United Kingdom insolvency law

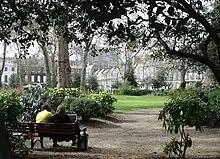
In London the main office of Companies House, where all charges against a company need to be registered, is on Bloomsbury Street, just near the British Museum.

The meaning of insolvency matters for the type of legal rule. In general terms insolvency has, since the earliest legislation, depended upon inability to pay debts. The concept is embodied in the Insolvency Act 1986 section 122(1)(f) which states that a court may grant a petition for a company to be wound-up if "the company is unable to pay its debts". This general phrase is, however, given particular definitions depending on the rules for which insolvency is relevant. First, the "cash flow" test for insolvency represented under section 123(1)(e) is that a company is insolvent if "the company is unable to pay its debts as they fall due". This is the main test used for most rules. It guides a court in granting a winding-up order or appoints an administrator. The cash flow test also guides a court in declaring transactions by a company to be avoided on the ground they were at an undervalue, were an unlawful preference or created a floating charge for insufficient consideration. The cash flow test is said to be based on a "commercial view" of insolvency, as opposed to a rigid legalistic view. In "Re Cheyne Finance plc", involving a structured investment vehicle, Briggs J held that a court could take into account debts that would become payable in the near future, and perhaps further ahead, and whether paying those debts was likely. Creditors may, however, find it difficult to prove in the abstract that a company is unable to pay its debts as they fall due. Because of this, section 122(1)(a) contains a specific test for insolvency. If a company owes an undisputed debt to a creditor of more than £750, the creditor sends a written demand, but after three weeks the sum is not forthcoming, this is evidence that a company is insolvent. In "Cornhill Insurance plc v Improvement Services Ltd" a small business was owed money, the debt undisputed, by Cornhill Insurance. The solicitors had repeatedly requested payment, but none had come. They presented a winding up petition in the Chancery Court for the company. Cornhill Insurance's solicitors rushed to get an injunction, arguing that there was no evidence at all that their multi-million business had any financial difficulties. Harman J refused to continue the injunction noting that, if the insurance company had "chosen" not to pay, a creditor was also entitled to choose to present a winding up petition when a debt is undisputed on substantial grounds.